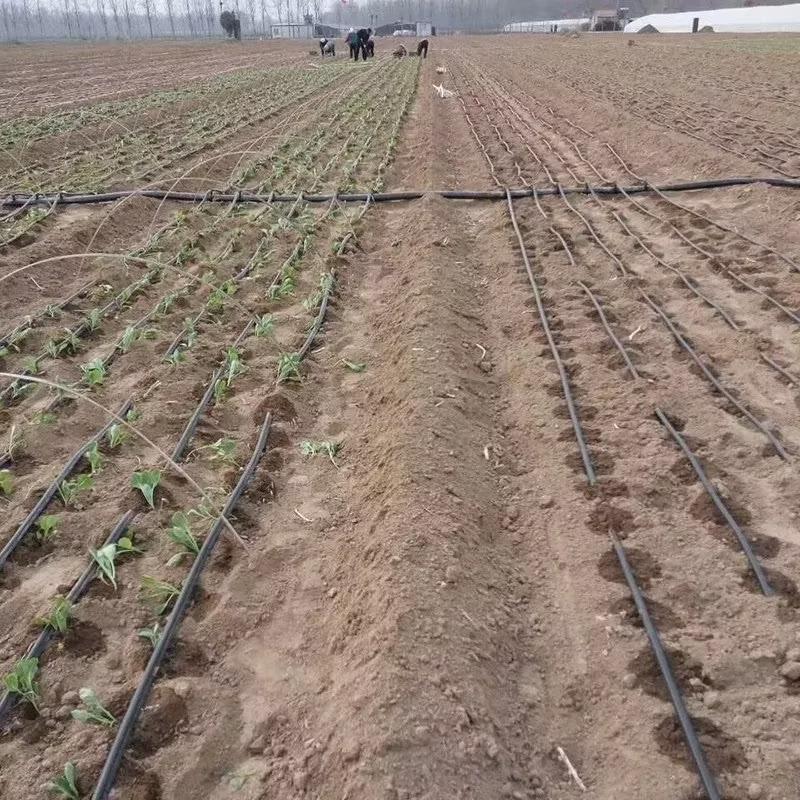
Hili ni shamba kubwa. Shamba hili limelimwa kwa safu na shamba hili liko na mifereji ya unyunyiziaji wa maji . Kumepandwa miche ya mimea tofauti tofauti upande mwingine na bado upande mwingine wakulima bado wanaendelea kupanda.